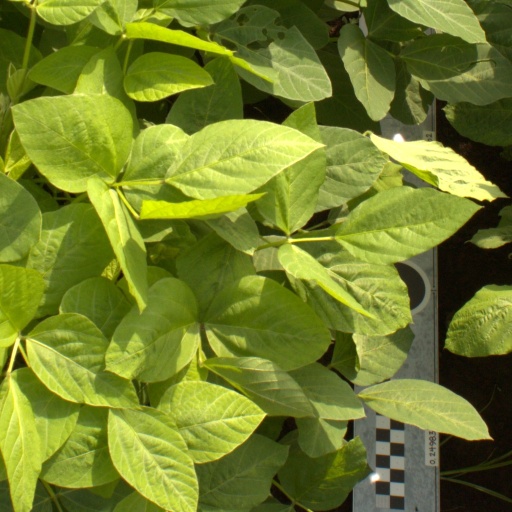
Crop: soybean